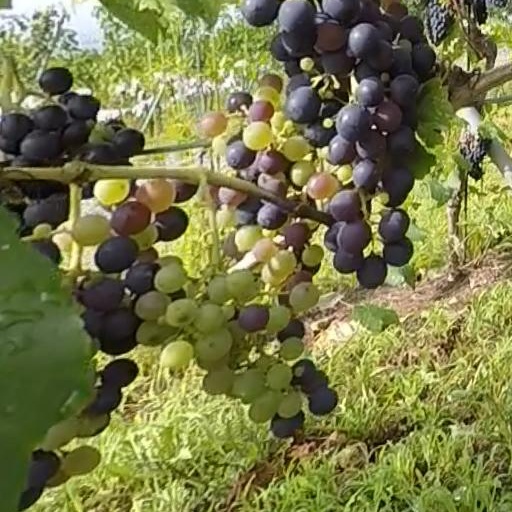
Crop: grape